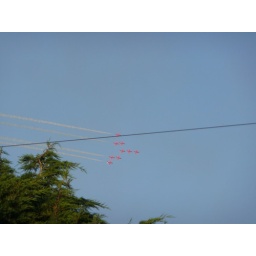
red arrows with tree in foreground